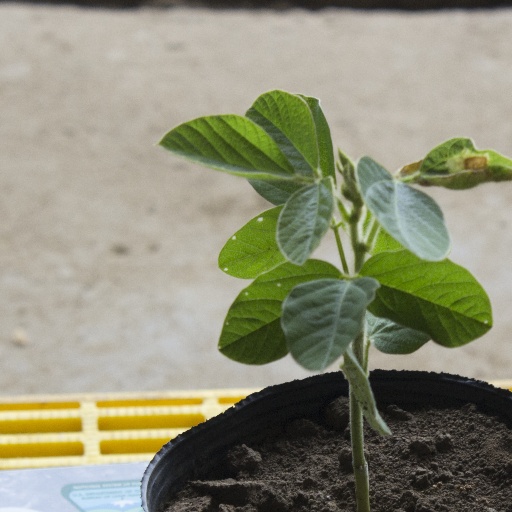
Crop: soybean